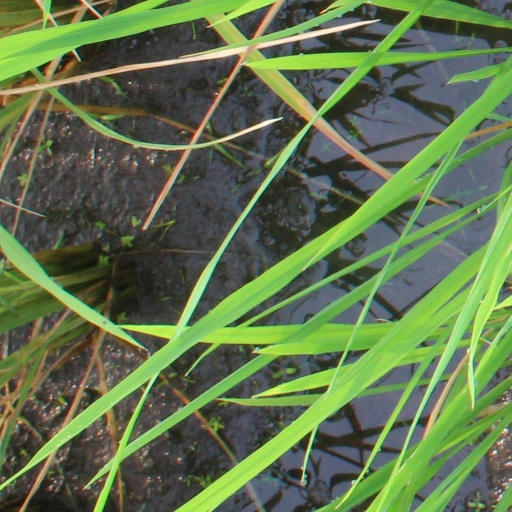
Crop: rice